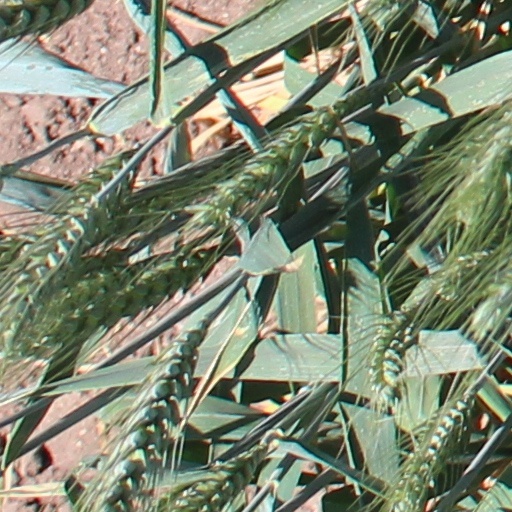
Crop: wheat